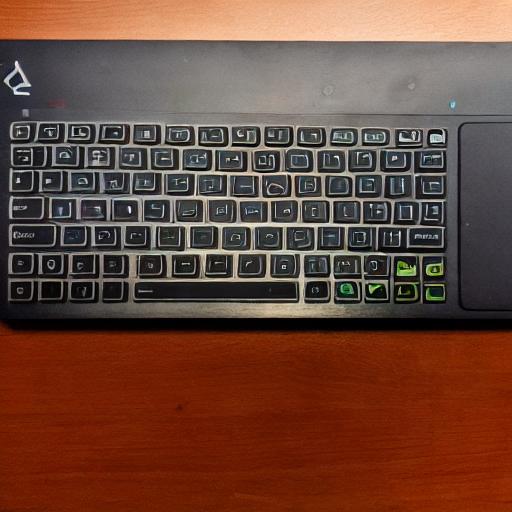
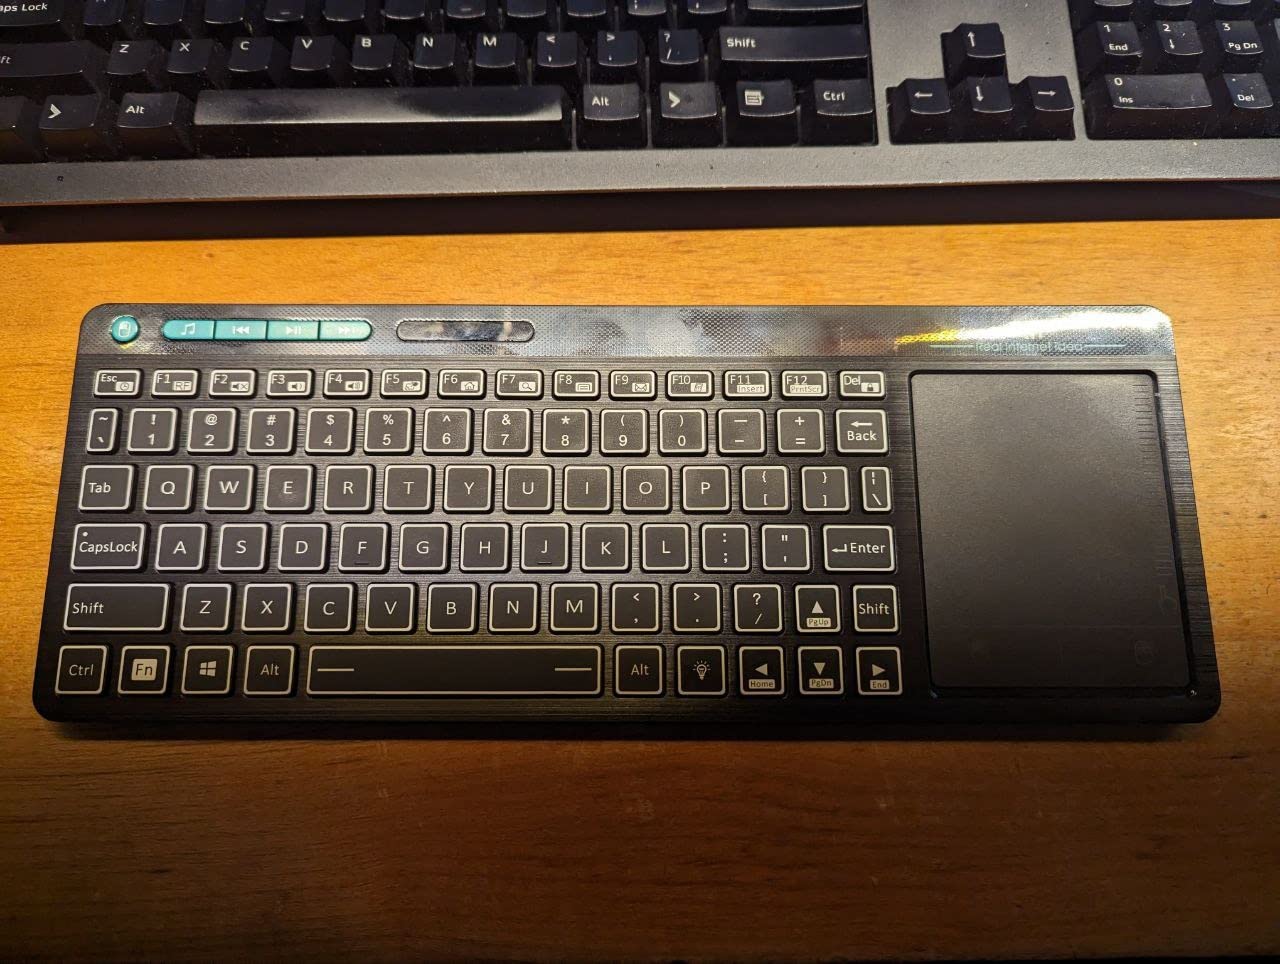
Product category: keyboard
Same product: no